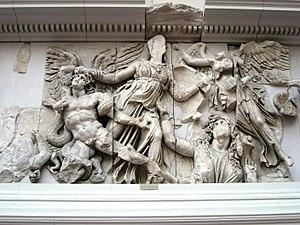
Le grand autel de Pergame, ou autel de Zeus à Pergame ou encore le Grand Autel, est un monument religieux élevé à l’époque hellénistique sur l’acropole de la ville de Pergame, sans doute au début du règne d’Eumène II. Ses frises monumentales, représentant une gigantomachie et l’histoire de Télèphe, constituent l’un des chefs-d’œuvre de la sculpture grecque antique et représentent l’apogée du « baroque hellénistique ». L’autel fit, à une époque, partie de la liste des merveilles du monde.